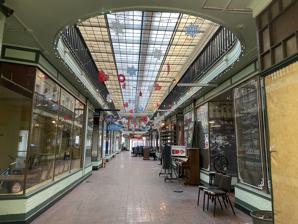
Building: Paddock Arcade
Country: United States of America
Year built: 1850
United States historic place United States historic place Paddock Arcade U.S. National Register of Historic Places Paddock Arcade Show map of New York Show map of the United States Location Washington St. between Arsenal and Stone Sts., Watertown, New York Coordinates 43°58′25″N 75°54′40.5″W / 43.97361°N 75.911250°W / 43.97361; -75.911250 Area less than one acre Built 1850 Architect Otis Wheelock Architectural style Gothic Revival NRHP reference No. 76001224 Added to NRHP June 15, 1976 The Paddock Arcade is a 19th-century shopping mall located in Watertown, New York . Built in 1850, it is the second oldest covered shopping mall in the United States . Since it has seen uninterrupted use after opening in 1850, it carries the distinction of being the country's oldest, continuously operating enclosed shopping mall. The Paddock Arcade was listed on the National Register of Historic Places in 1976. Location and architecture The Paddock Arcade 1909, its original Gothic Revival interior featured a large, pointed arched window seen in this photo. At No. 1 Public Square , the arcade remains the benchmark structure in Watertown's historic downtown district. The structure runs perpendicular to the adjoining Paddock Building. The arcade was built in the Gothic style, topped with a glass roof that allowed daylight to filter through. The Paddock Building contains a 19th-century Italianate facade. History The arcade was built by Watertown native Loveland Paddock and designed by architect Otis Wheelock.  It was based on similar arcades built during that era in the United States and Europe.  Shops occupied the bottom floor, while the upper floors were used for office space. In about 1916, a large section of the Paddock Building was demolished to make way for the six-story Woolworth Building . In the 1920s, arcade owners put forth a major redesign of the arcade, eschewing its original Gothic interior with a more modern design, which included the installation of the current translucent, steel-and-wire-glass dropped ceiling between its second and third stories. This ceiling still allowed light to filter in from the arcade's glass roof. Today The Paddock Building (second from right) The arcade still functions as a shopping and business center in Watertown's downtown district. In recent years, structural and aesthetic improvements, coupled with new businesses are helping to guarantee the arcade's future. The arcade is the current (2024) home to Planned Parenthood, Johnny D's Casual Dining, Paddock Club Tavern, O-HO Boba Tea, CaffeineHolic, Paddock Arts & Antiques, Laborer's Local 1822, Kellogg & Kellogg LLP, Yoga House, American Kang Duk Wan Karate Assoc., Inked Arches, The Speakeasy Hair Salon, Anbu Tattoo, Vito's Gourmet. In 2007, it was announced that the arcade would be host to Watertown's popular farmers' market for its extended fall season. See also Public Square (Watertown, New York) Italianate architecture Gothic Revival architecture Galleria Vittorio Emanuele II Cleveland arcade Westminster Arcade , the oldest enclosed shopping mall in the United States References